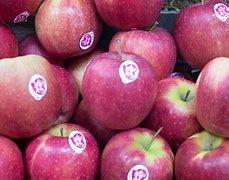
Label: apple